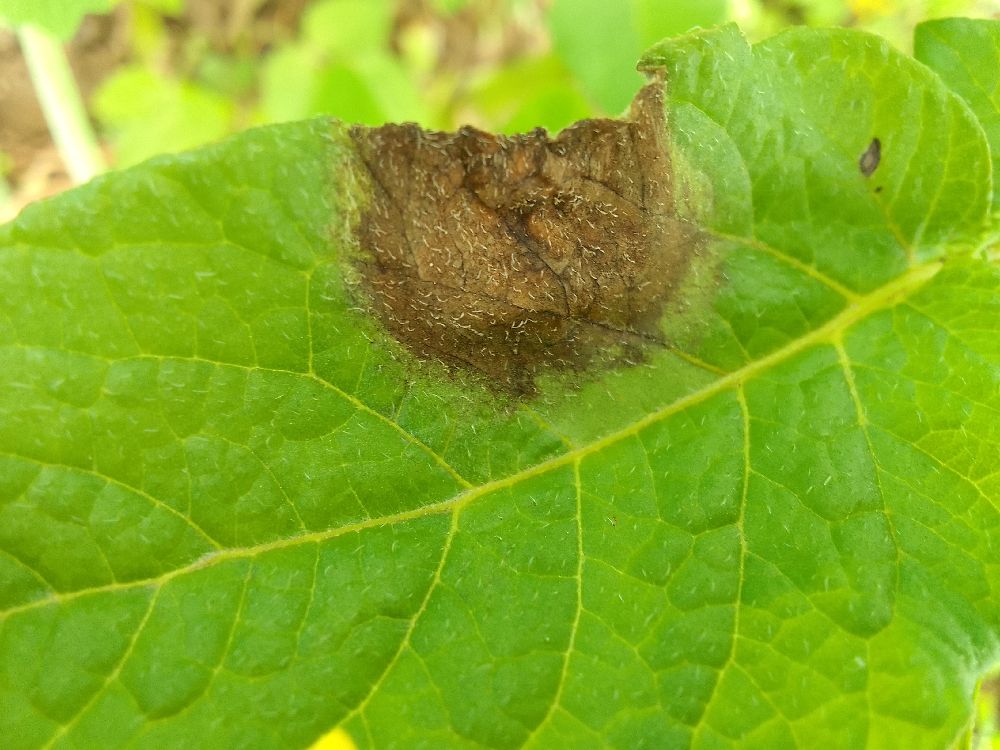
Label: Late blight